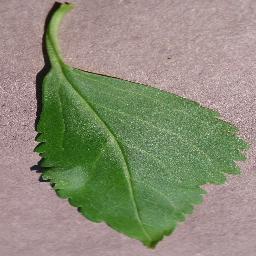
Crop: cherry
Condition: (including_sour)_healthy